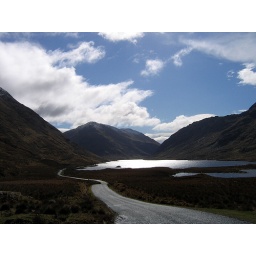
A delightfully lonely stretch of road south of Louisburg in Mayo. Not a car in sight on this beautiful morning.